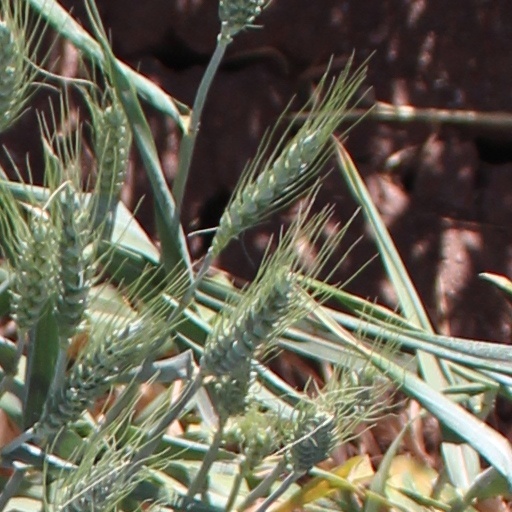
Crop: wheat